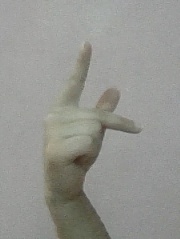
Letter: dha